Battle for Grain

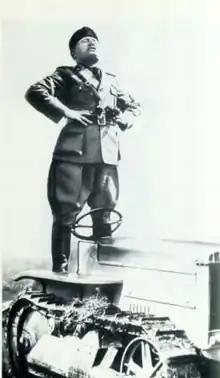
Benito Mussolini propaganda photo for the "Battle for Grain"

The Battle for Grain, also known as the Battle for Wheat, was a propaganda campaign launched in 1925 during the fascist regime of Italy by Benito Mussolini, with the aim of gaining self-sufficiency in wheat production and freeing Italy from the "slavery of foreign bread". This campaign was successful in increasing wheat output and lowering the trade deficit, but was ultimately economically counter-productive for Italy's agricultural sector as farmers who grew other produce had to clear their land for grain cultivation which decreased exports. This resulted in higher food prices which placed Italian families under financial strain.